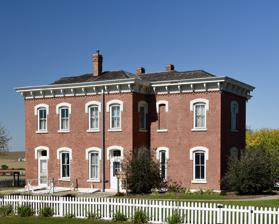
Building: Simeon E. Dow House
Country: United States of America
Year built: 1872
Historic house in Iowa, United States United States historic place Dow House U.S. National Register of Historic Places Dow House Show map of Iowa Show map of the United States Location Prince St. at south city limits, Dow City, Iowa Coordinates 41°55′30″N 95°29′50″W / 41.92500°N 95.49722°W / 41.92500; -95.49722 Built 1872 ; 153 years ago ( 1872 ) NRHP reference No. 72000471 Added to NRHP June 14, 1972 The Simeon E. Dow House (also known as the Dow House ) is a historic house located on Prince Street in Dow City , Iowa . The two-story, 13-room, red brick house was built in 1872 by Simon E. Dow (Simeon E. Dow), who in 1869 co-founded Dow City and later became one of its leading businessmen. In 1970, it was bought by the Crawford County Conservation Board to be restored and is now open for public tours. References